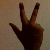
The image shows a hand gesture representing the number 3 in Indian Sign Language.